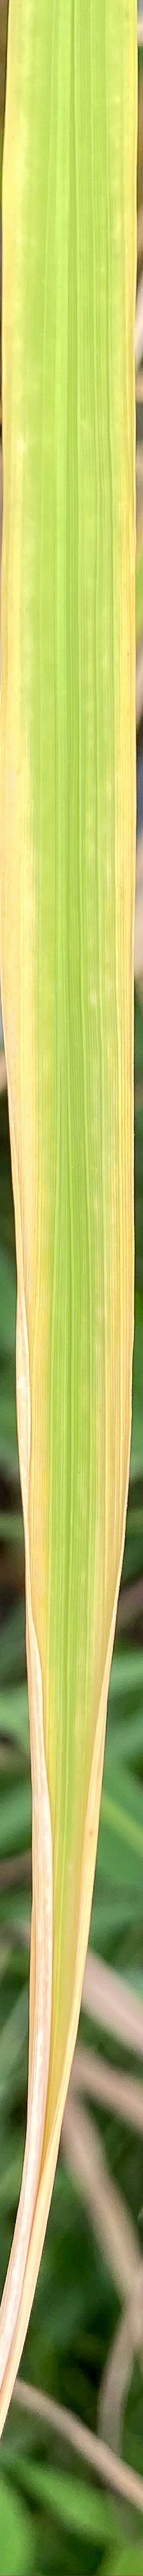
Nhãn: N